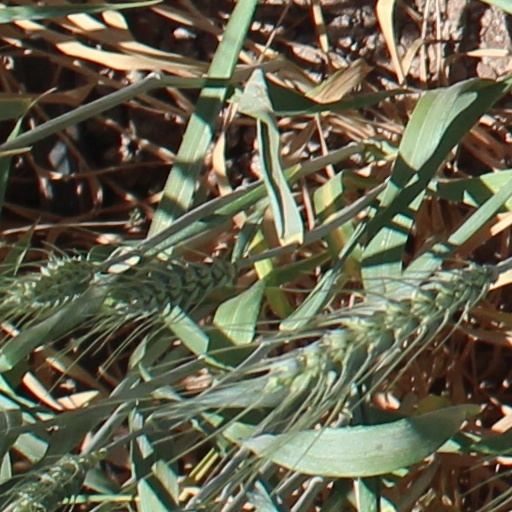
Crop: wheat